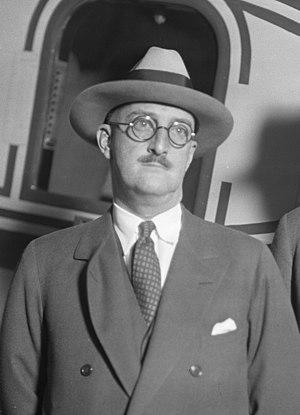
William Edward Boeing est un aviateur et entrepreneur américain, fondateur de la compagnie Boeing.